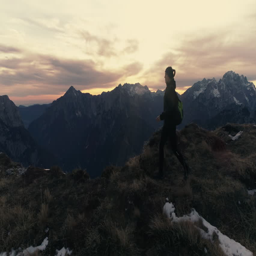
aerial close up - young woman hiking uphill on the edge of mountain at sunset .